Athena Coustenis

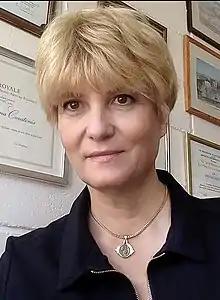
Dr. Athena Coustenis, October 2020

Athena Coustenis is an astrophysicist specializing in planetology. Dr. Coustenis, a French national, is director of research, Centre national de la recherche scientifique (CNRS] French National Center for Scientific Research), at LESIA (Laboratoire d'études spatiales et d'instrumentation en astrophysique), at the Paris Observatory, Meudon. She is involved in several space mission projects for the European Space Agency (ESA) and for NASA. Her focus is on gas giant planets Saturn, Jupiter and their moons, and she is considered a foremost expert on Saturn's moon Titan.